Priscila Krause

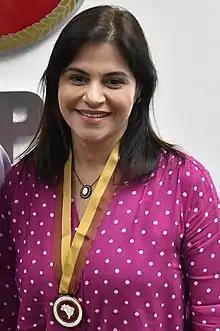
Priscila in 2022.

Priscila Krause Branco (Recife, April 15, 1978) is a Brazilian journalist and politician affiliated with Cidadania. She is the current vice-governor of Pernambuco, having previously been a state deputy and city councilor of Recife. She is the daughter of Gustavo Krause, also a politician, former governor of Pernambuco and former mayor of Recife.